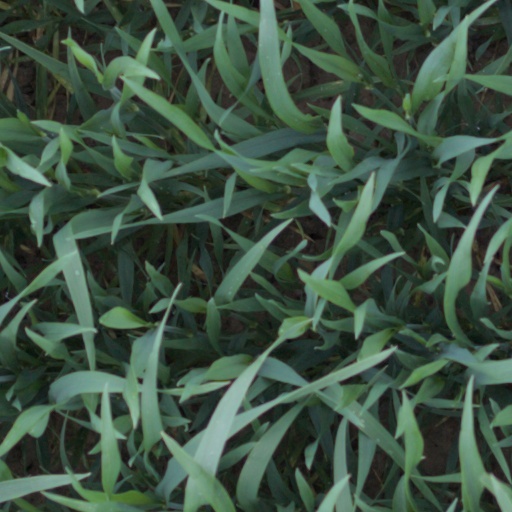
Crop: wheat